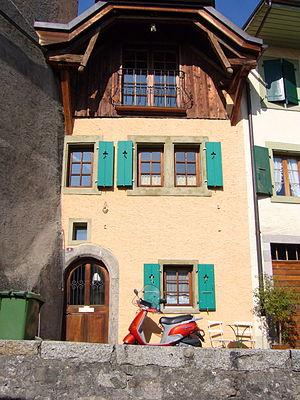
Chexbres est une commune suisse du canton de Vaud, située dans le district de Lavaux-Oron.